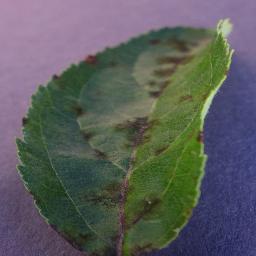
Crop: apple
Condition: scab